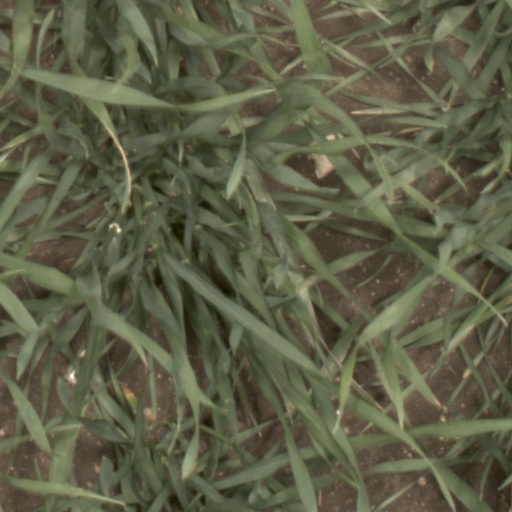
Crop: wheat